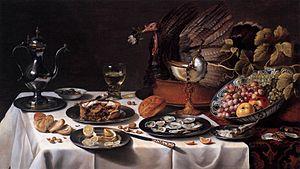
L'âge d'or de la peinture néerlandaise est le nom donné à la peinture des Pays-Bas durant le siècle d'or néerlandais, une période de l'histoire de ce pays qui correspond à peu près au XVIIᵉ siècle. Les Provinces-Unies forment alors la nation la plus prospère d'Europe et dominent le commerce, l'art et la science du continent. Les provinces ayant constitué ce nouvel État sont des centres artistiques moins importants que les villes de Flandre, mais les bouleversements et les migrations de populations dus à la guerre de Quatre-Vingts Ans, ainsi que la rupture avec les traditions culturelles monarchiste et catholique, font que l'art néerlandais a besoin de se réinventer entièrement, une tâche qu'il accomplit avec succès.